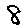
Label: 8